William James Wallace

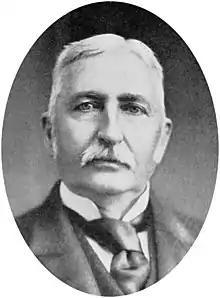

William James Wallace (April 14, 1837 – March 11, 1917) was a United States circuit judge of the United States Court of Appeals for the Second Circuit and of the United States Circuit Courts for the Second Circuit and previously was a United States district judge of the United States District Court for the Northern District of New York.